Dolcoath mine

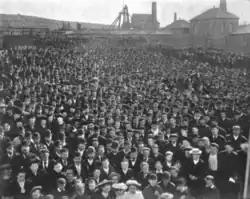
Mine employees in 1895

Before its first closure in 1788, Dolcoath was estimated to have produced tin and copper valued at least £1,250,000. Of this, £450,000 was due to copper production between 1740 and 1777. From 1799 to its final closure in 1920 its total production of minerals was valued at over £9 million - this included arsenic, silver and other minerals.